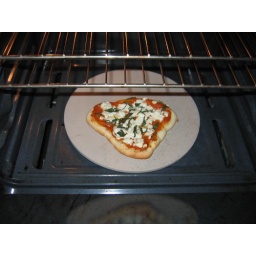
Just cooked homemade pizza in the oven